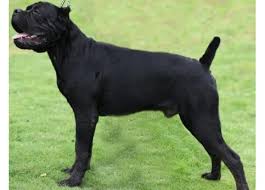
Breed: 253-n000105-Cane_Carso